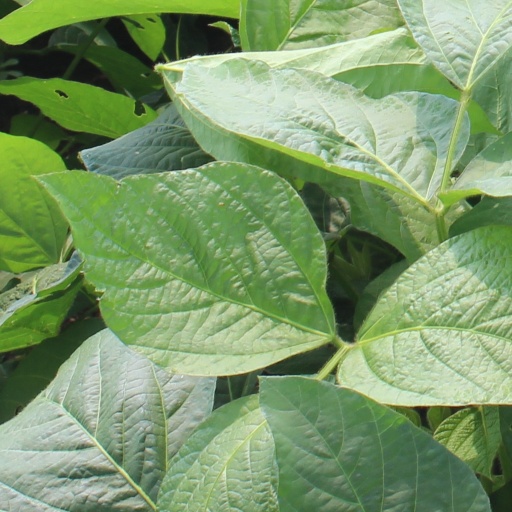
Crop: soybean